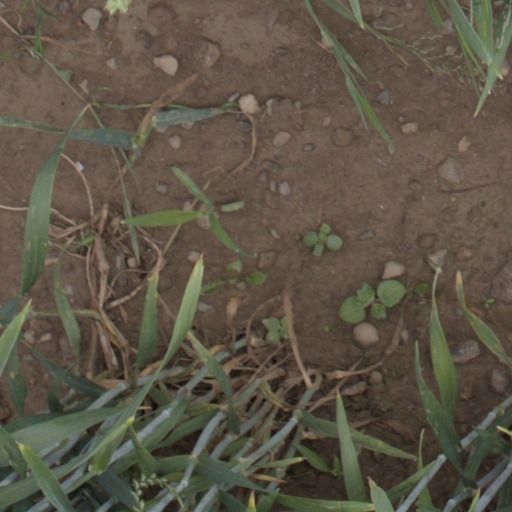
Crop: wheat